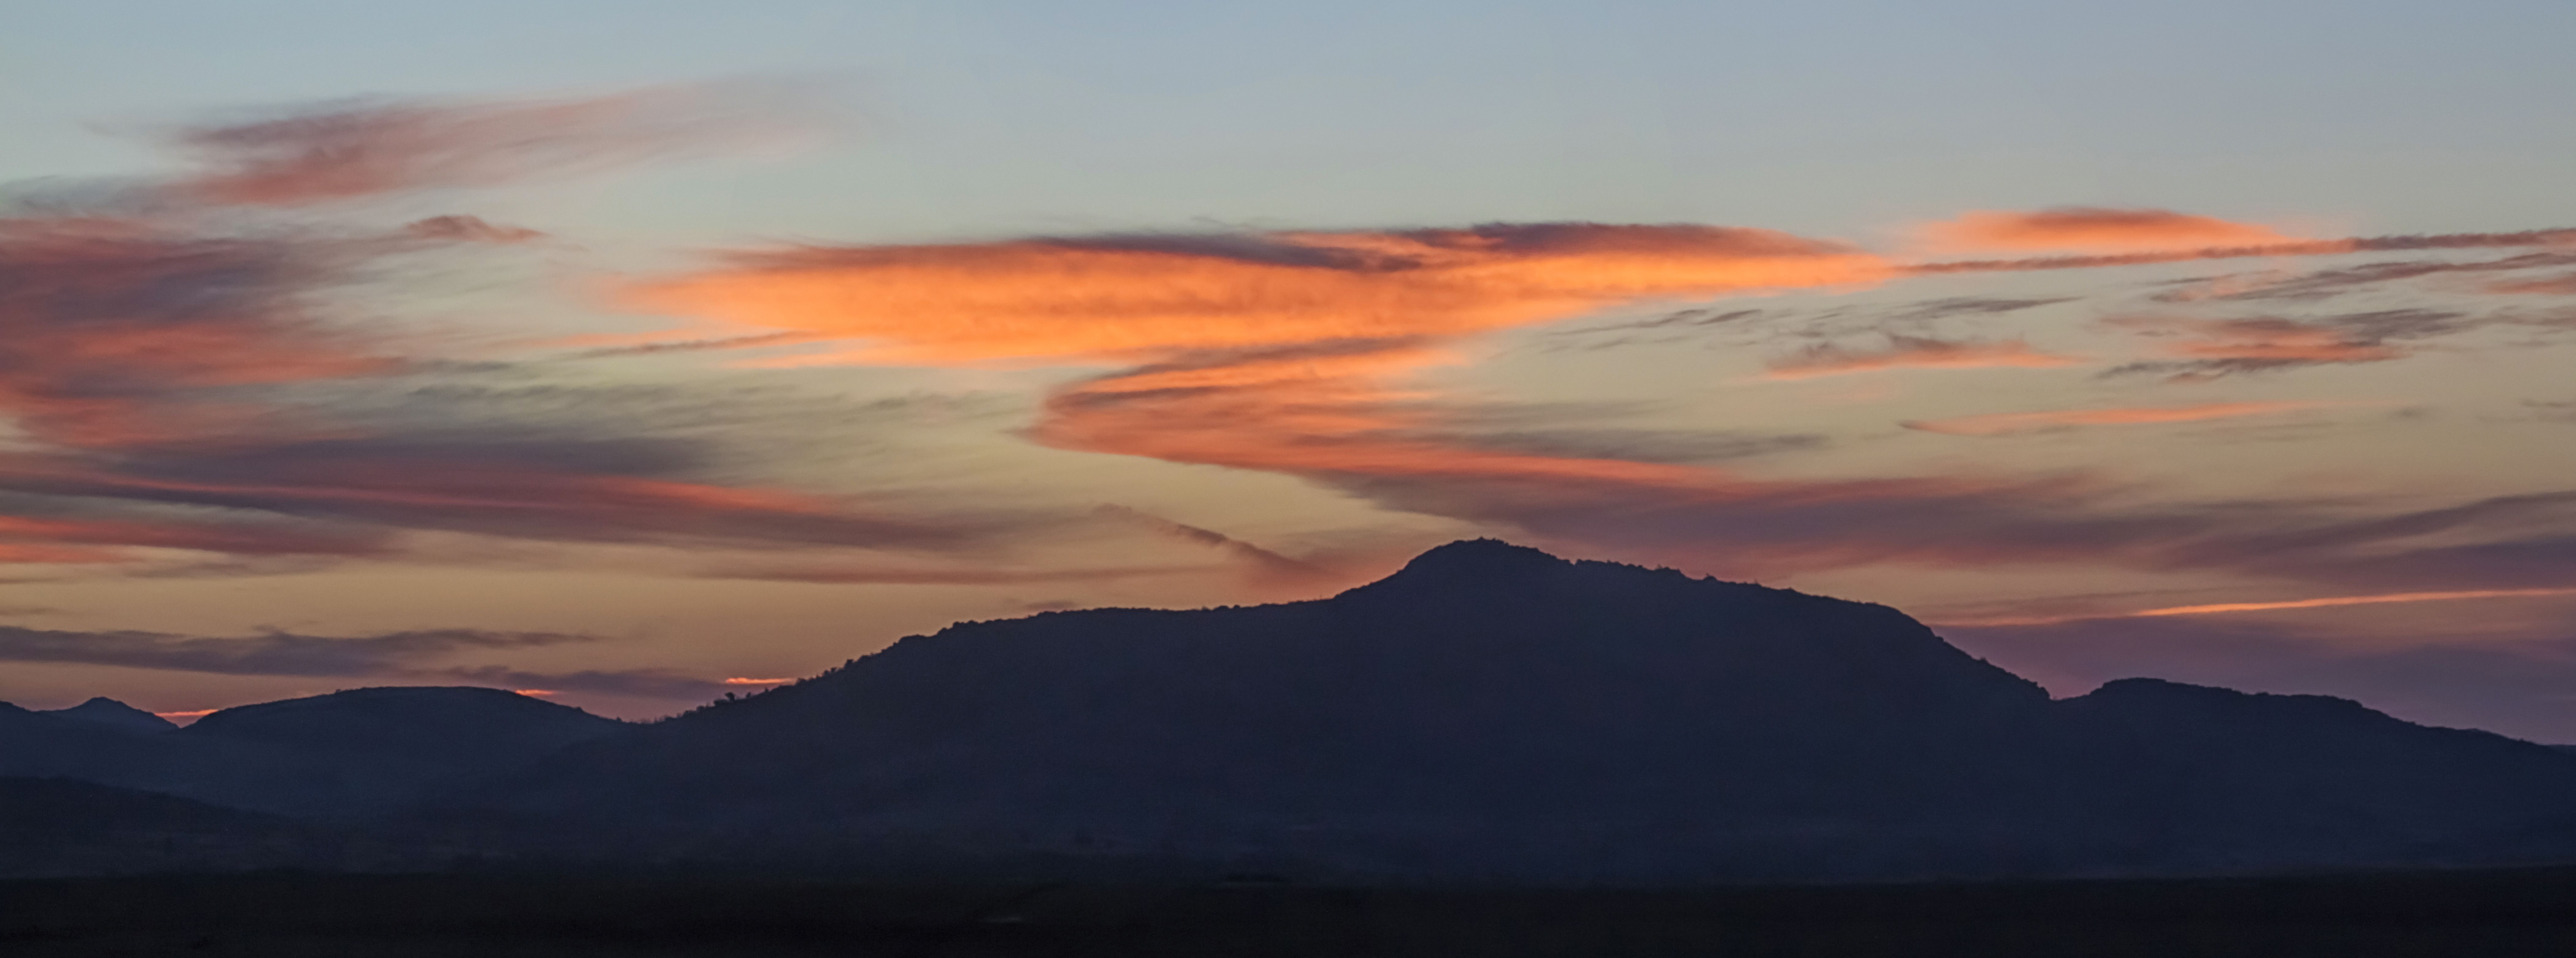
horizon, mountain, cloud, sky, sunrise, sunset, prairie, morning, hill, dawn, mountain range, dusk, evening, plain, mountains, plateau, oklahoma, loch, larrysmith, wichitamountains, afterglow, atmospheric phenomenon, mountainous landforms, red sky at morning